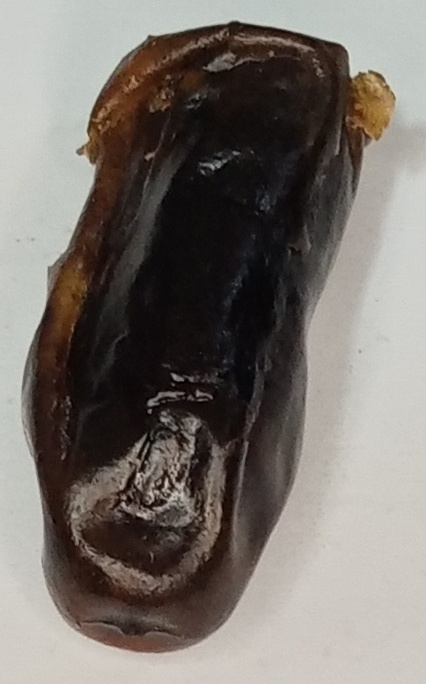
Variety: gajar
Size: large
Grade: grade-1